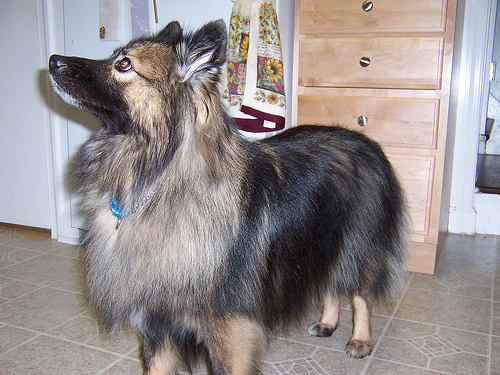
Animal: dog
Breed: keeshond